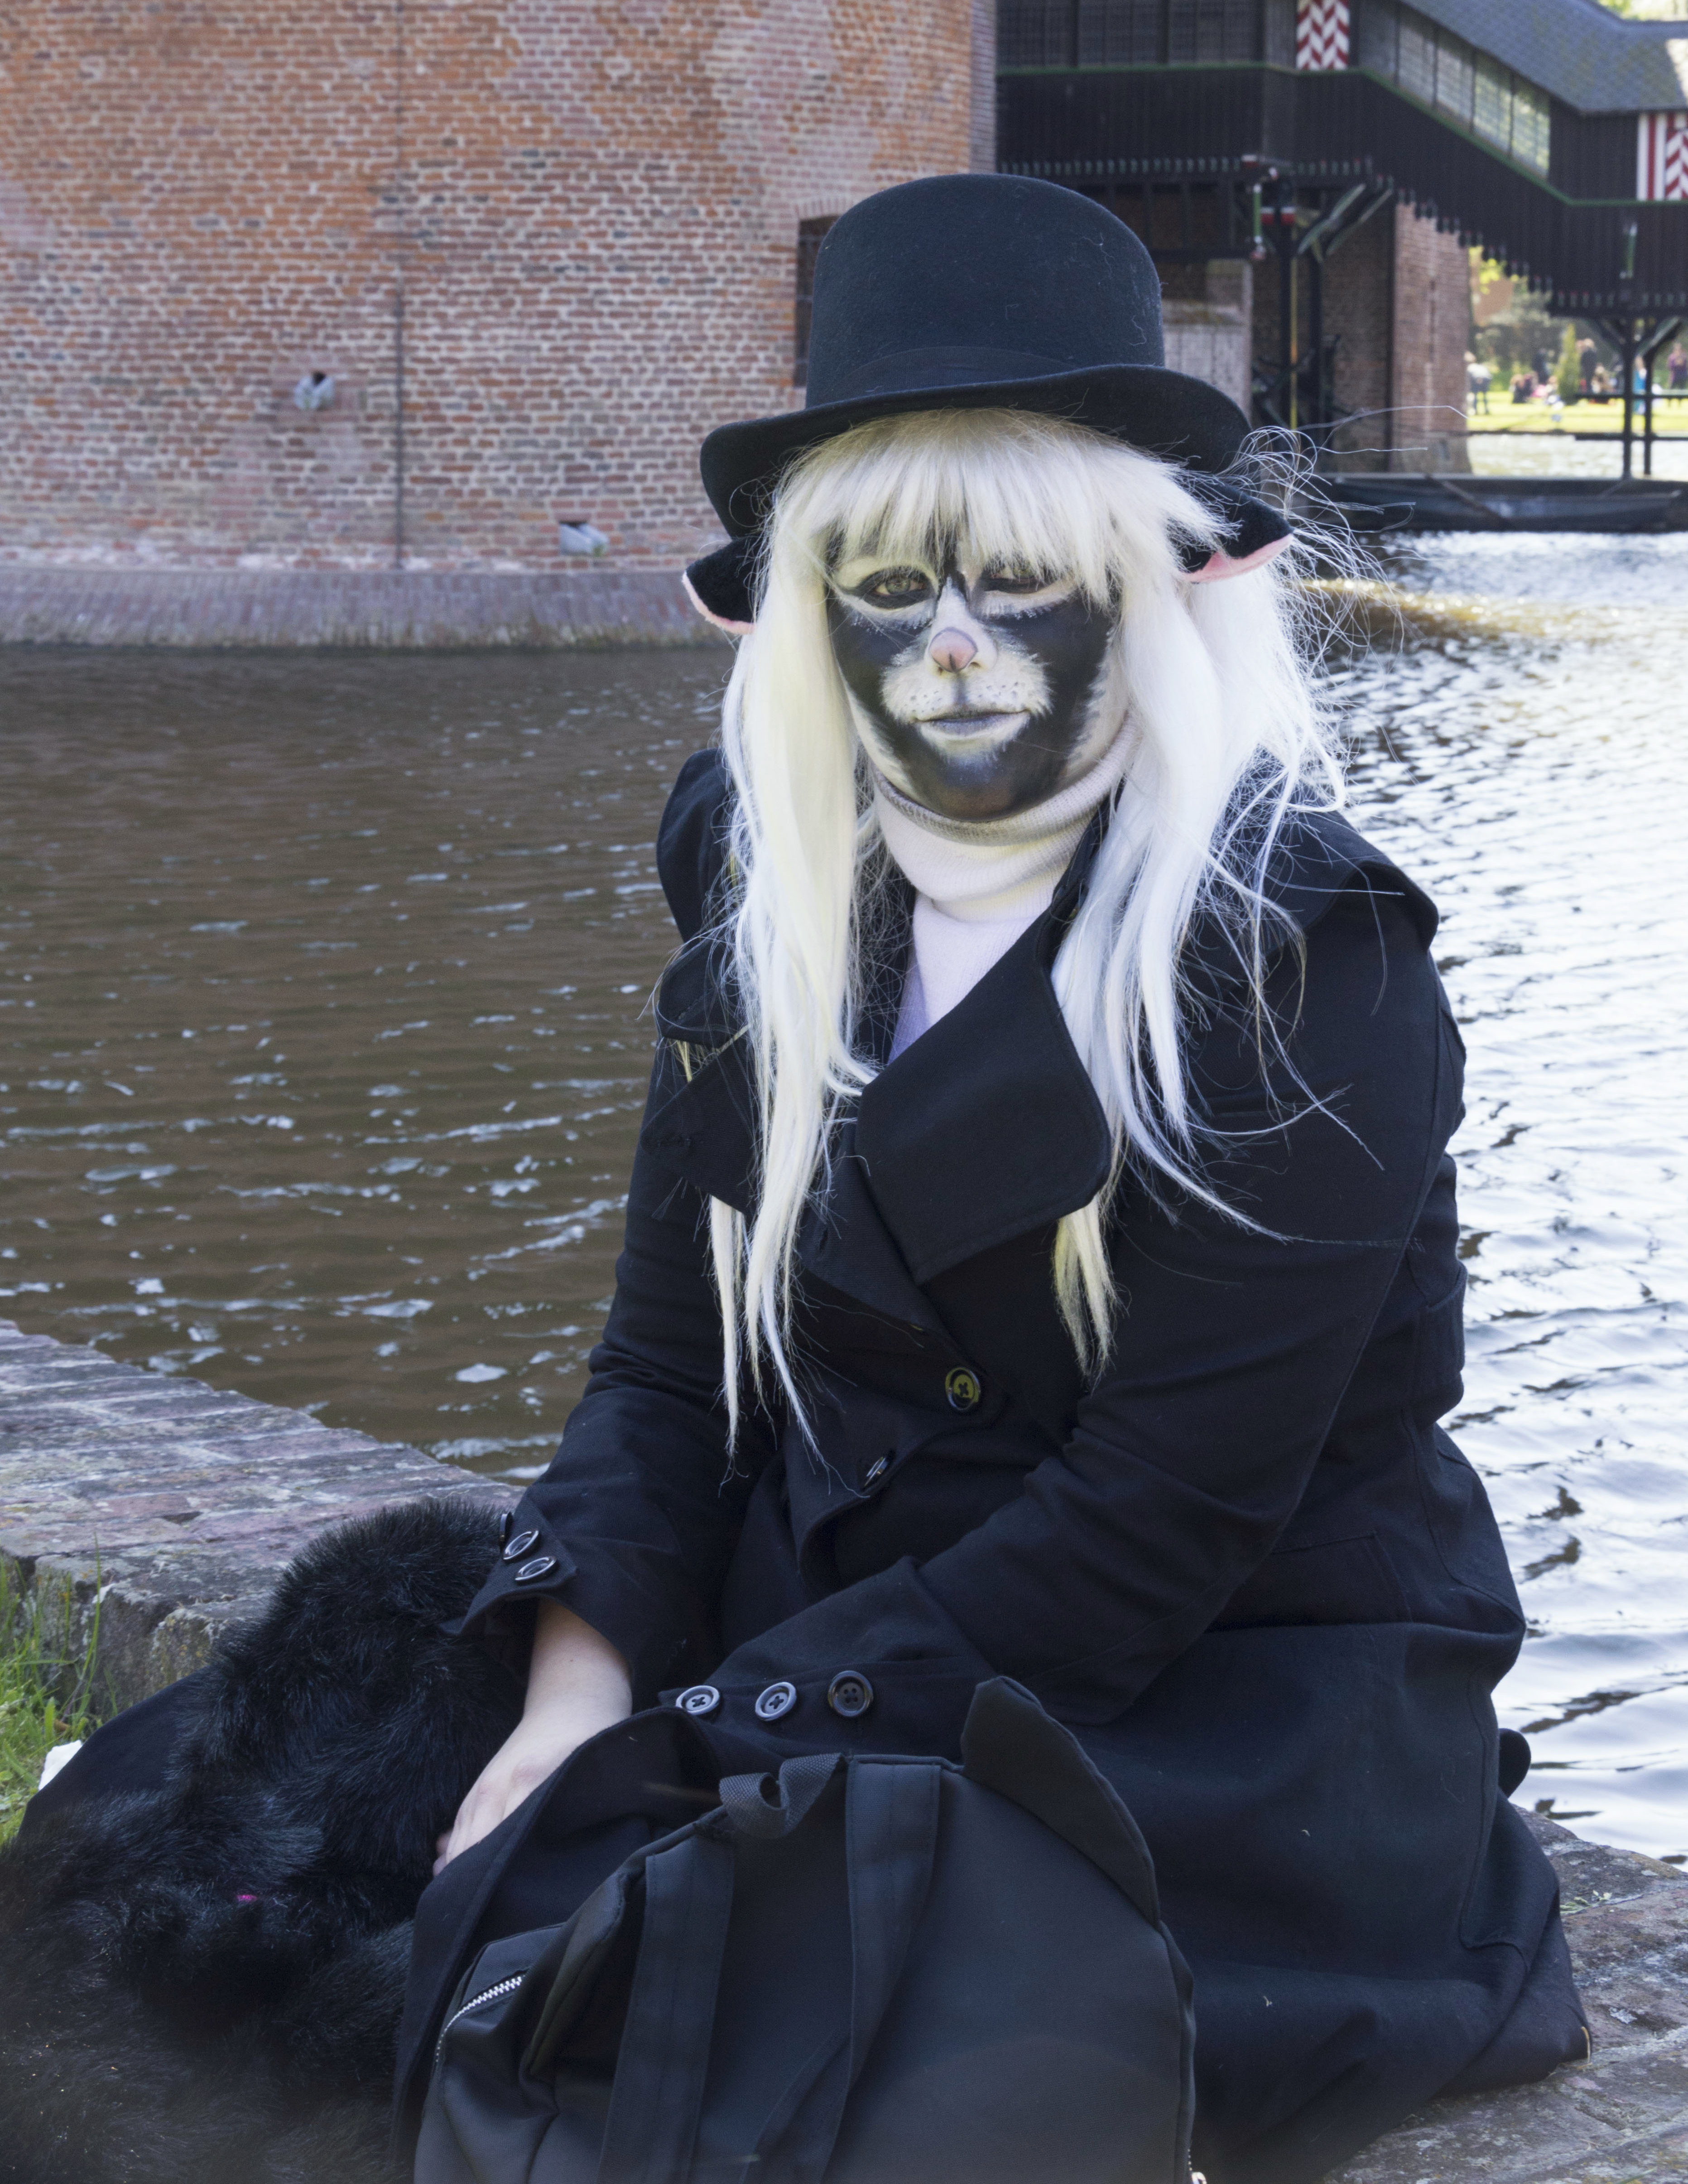
outdoor, people, photography, van, photo, cat, nikon, clothing, lady, cosplay, holland, festival, nederland, netherlands, de, fun, dutch, glasses, outdoorphotography, picture, photograph, fotos, foto, fotografie, pd, event, costume, anime, kasteel, paulvandevelde, pdvandevelde, padagudaloma, dordrecht, nederlandinfotos, eventphotography, evenementenfotografie, pvdvfotografie, pdvandeveldedordrecht, nederlandsefotografie, dutchphotogaraphy, totallydutch, fotografienederland, hollandsefotografie, fotografieholland, velde, haarzuilens, dehaar, elfia, eff, kasteeldehaar, elffantasyfair, elfiahaarzuilens, elfia2014, eff2014, catlady, goth subculture